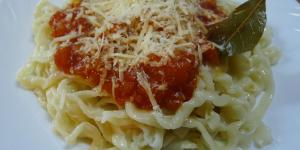
espaguetis caseros